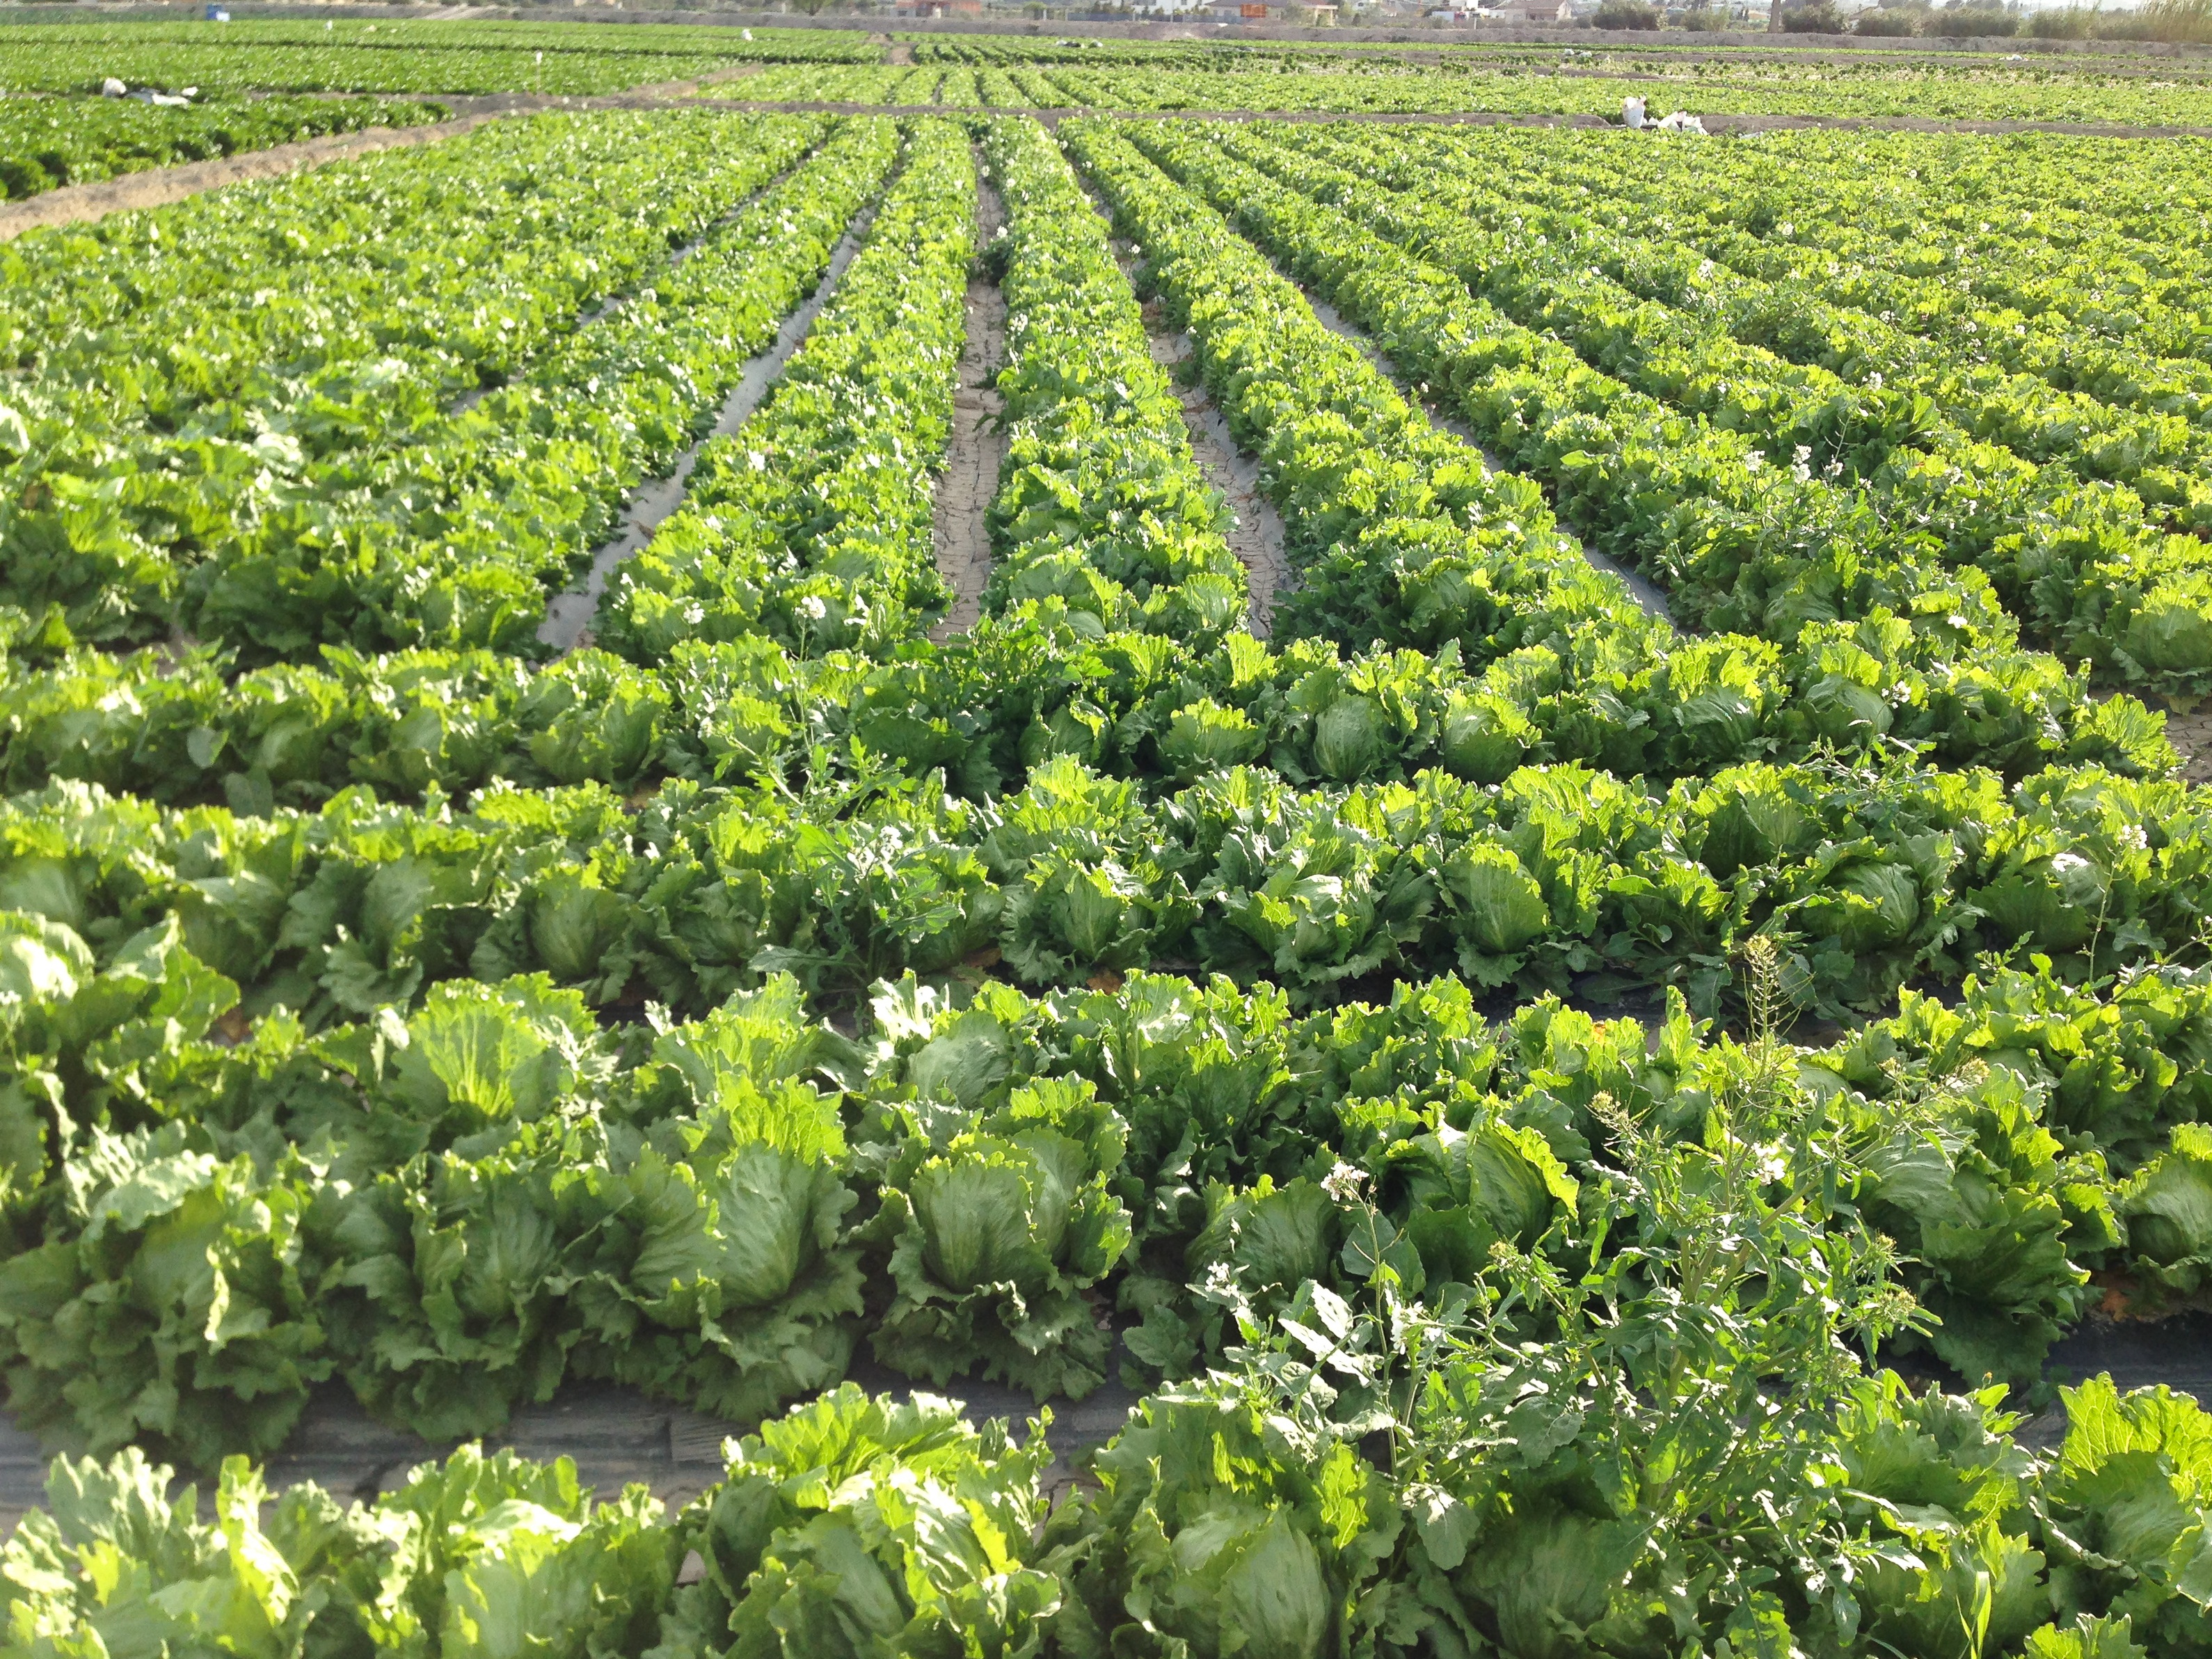
field, farm, food, salad, harvest, produce, vegetable, crop, agriculture, plantation, brassica, outdoor structure, leaf vegetable